County Donegal

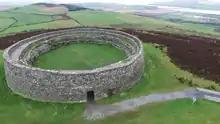
The Iron Age fortress Grianan of Aileach.

Donegal can be divided into six main geological subdivisions. Of these, the most expansive sections are the Lower Carboniferous limestones and sandstones of south Donegal, the Devonian granite of the Donegal batholith, which extends for about 75 km northeast to southwest from Ardara to Fanad Head, and quartzo-feldspathic Dalradian rocks from the Precambrian era, which cover much of the rest of the county. The geology of Donegal is very similar to that of County Mayo, and both counties are located within the Grampian Terrane. The oldest rocks in Ireland are a granitic gneiss found on the island of Inishtrahull, located ca. north-east of Malin Head. They are 1.78 billion years old, making them Paleoproterozoic in age. The oldest rocks on mainland Donegal are a quartzo-feldspathic paragneiss found around Lough Derg, which have been dated to 1.713 billion years ago.